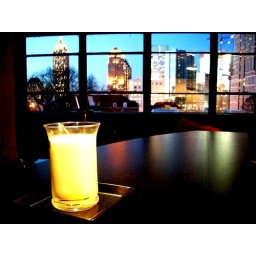
a candle on my bar with my million-dollar view in the background